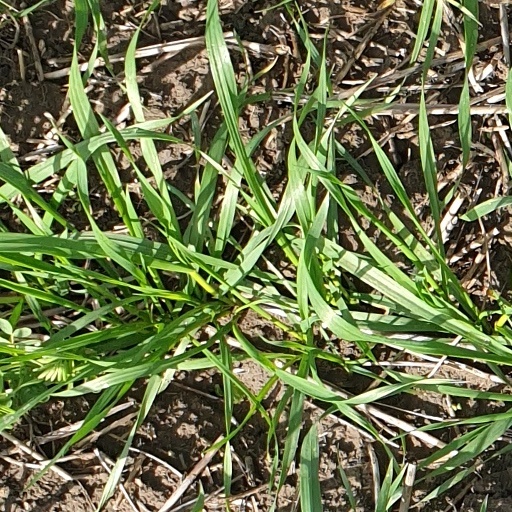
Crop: wheat